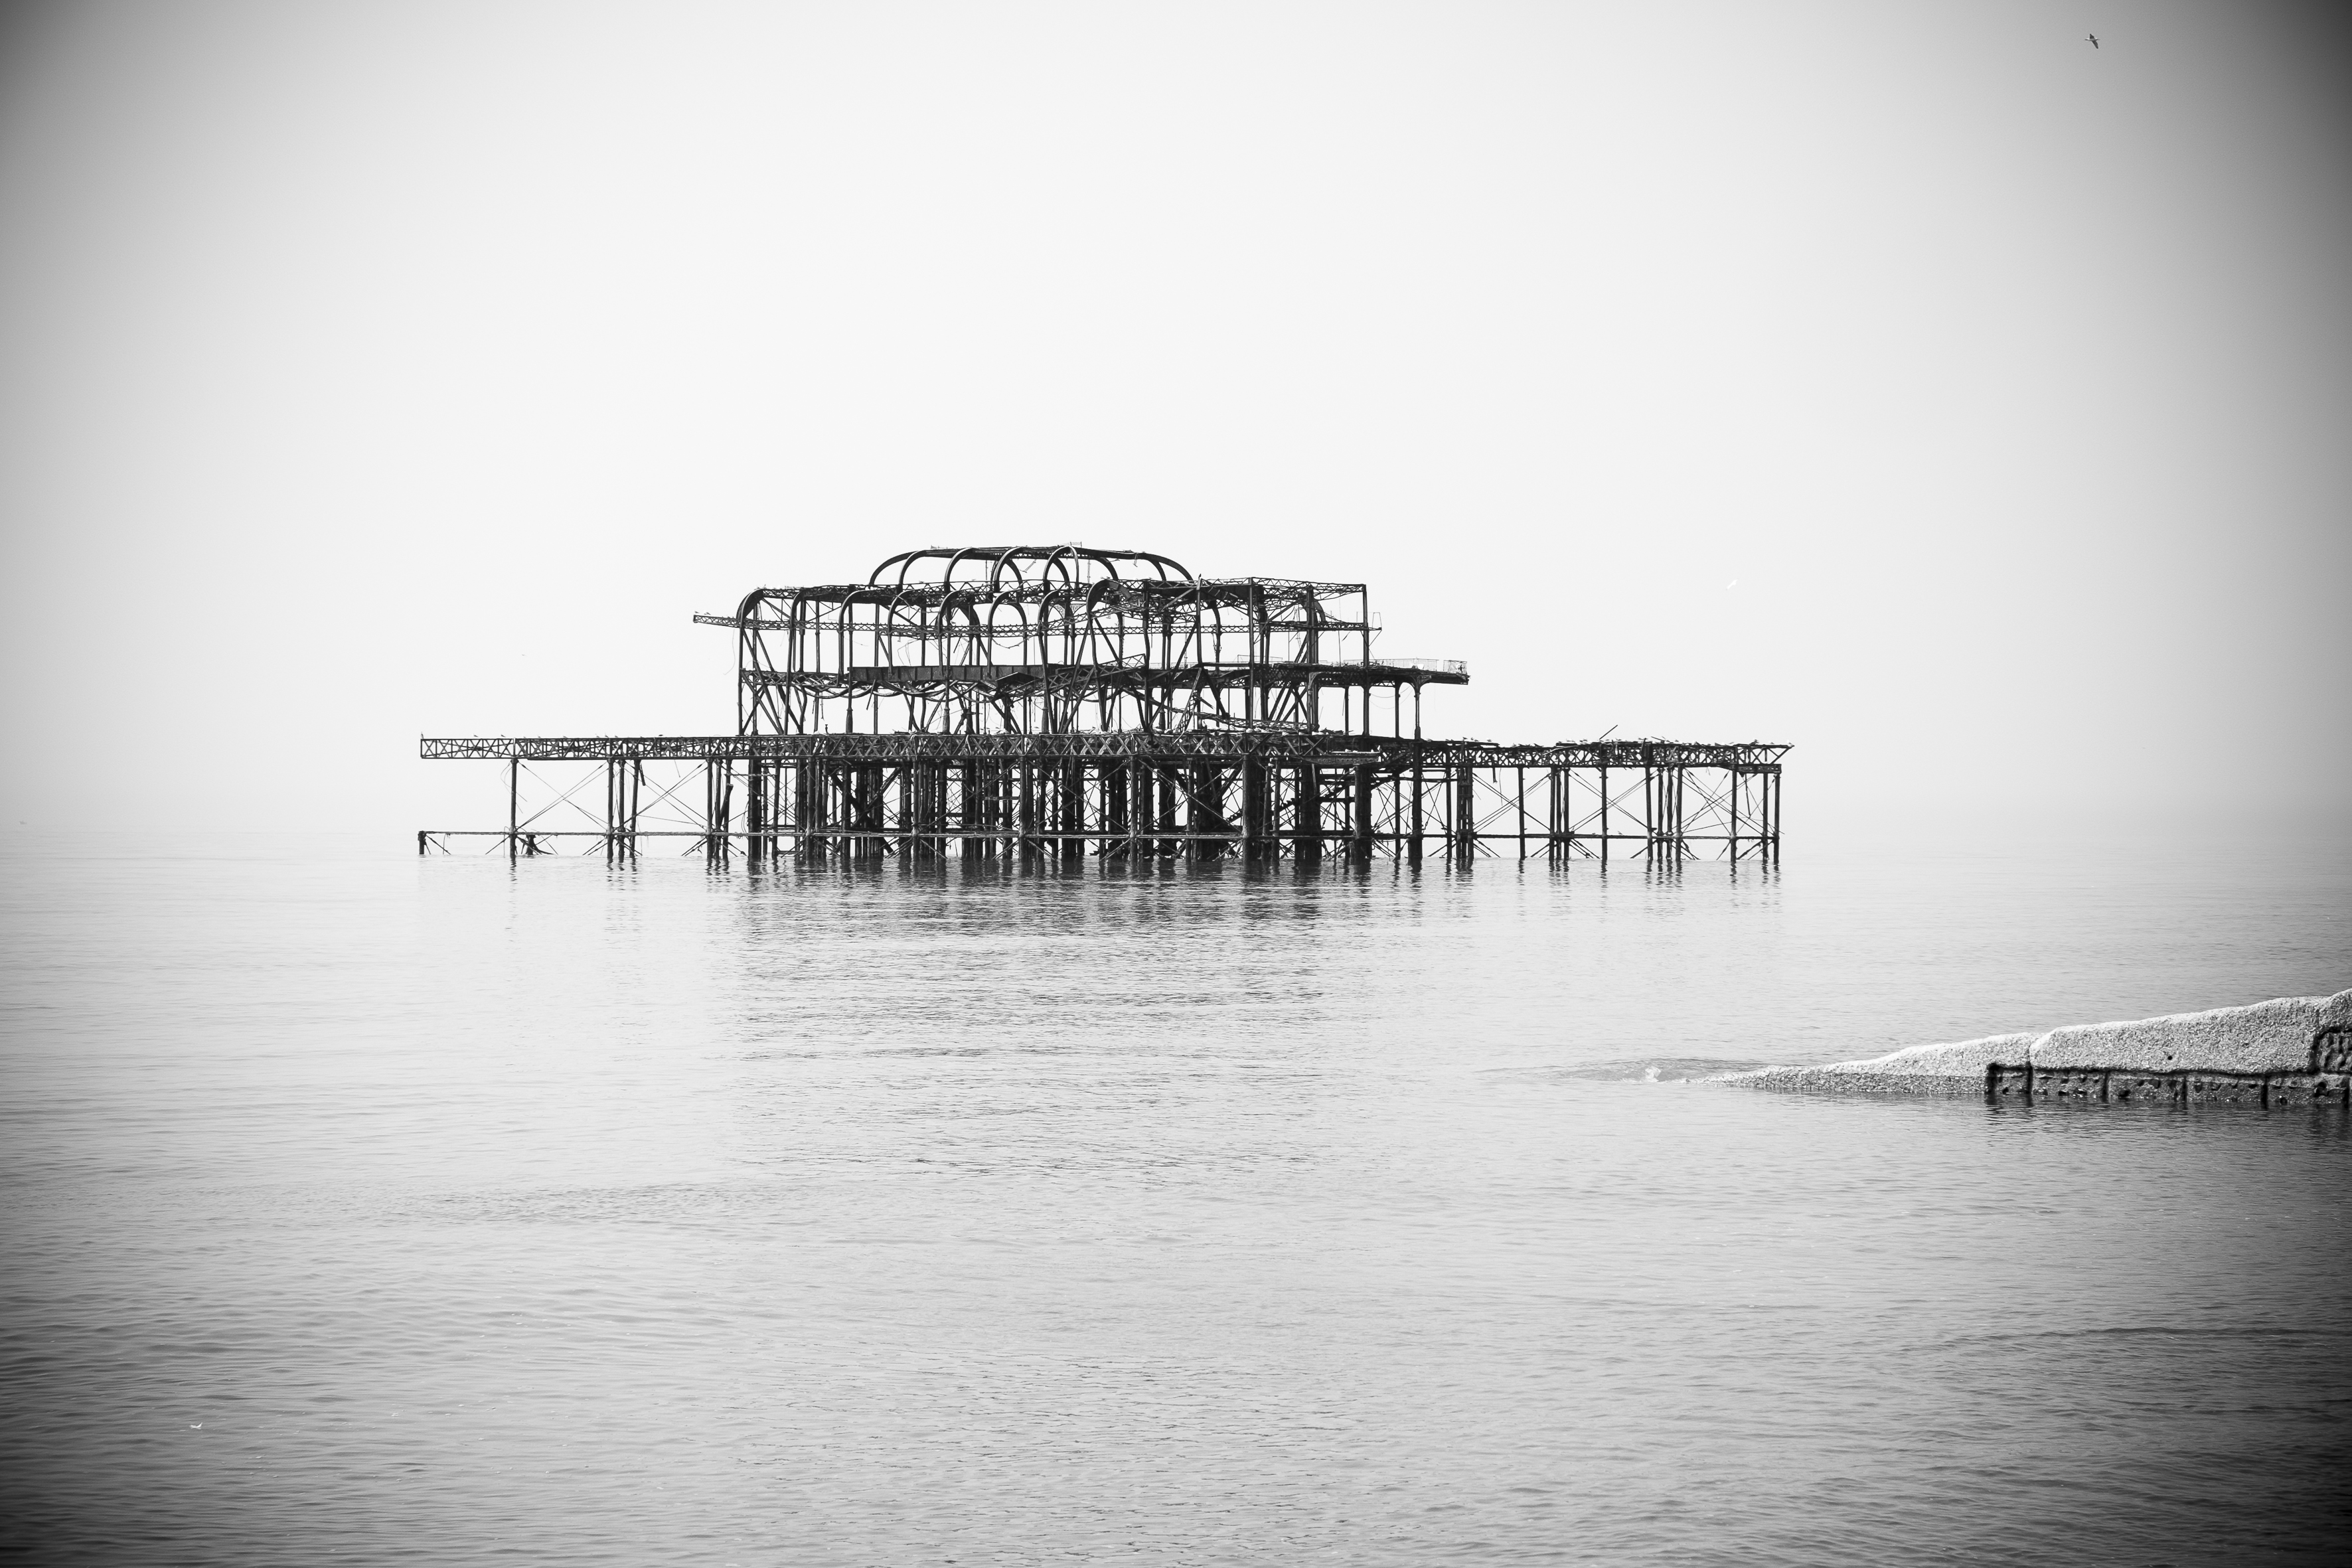
sea, water, horizon, black and white, fog, mist, bridge, street, photography, morning, wave, urban, pier, travel, fujifilm, reflection, monochrome, uk, england, bw, blackandwhite, blackwhite, ngc, noiretblanc, fuji, shape, fujixt1, fujix, brighton, monochrome photography, atmospheric phenomenon